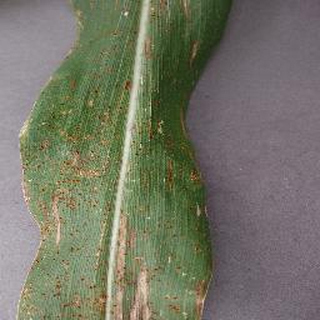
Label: corn_northern_leaf_blight